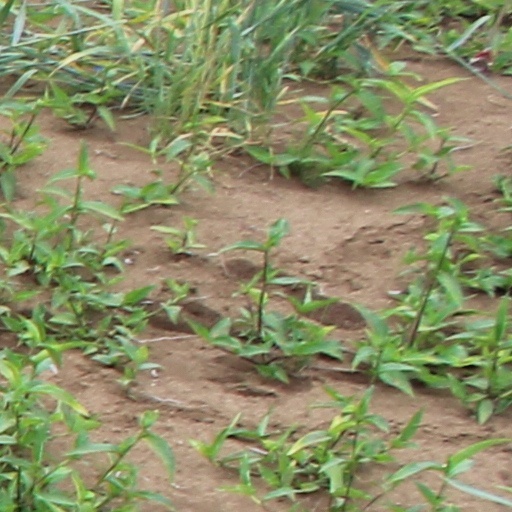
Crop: wheat